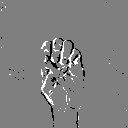
ASL letter: e